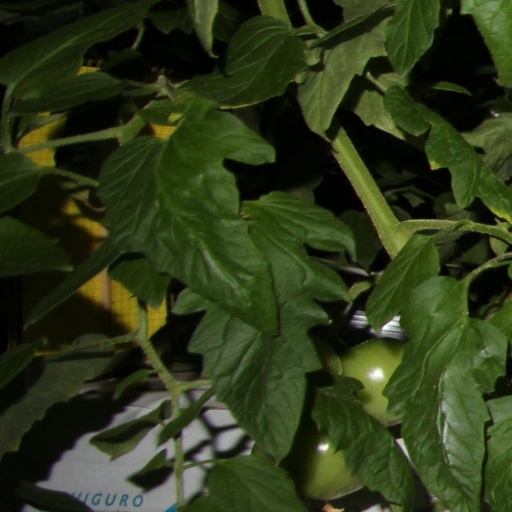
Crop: tomato